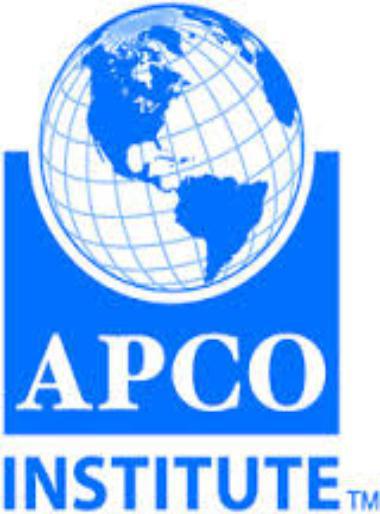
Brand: APCO
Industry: Others